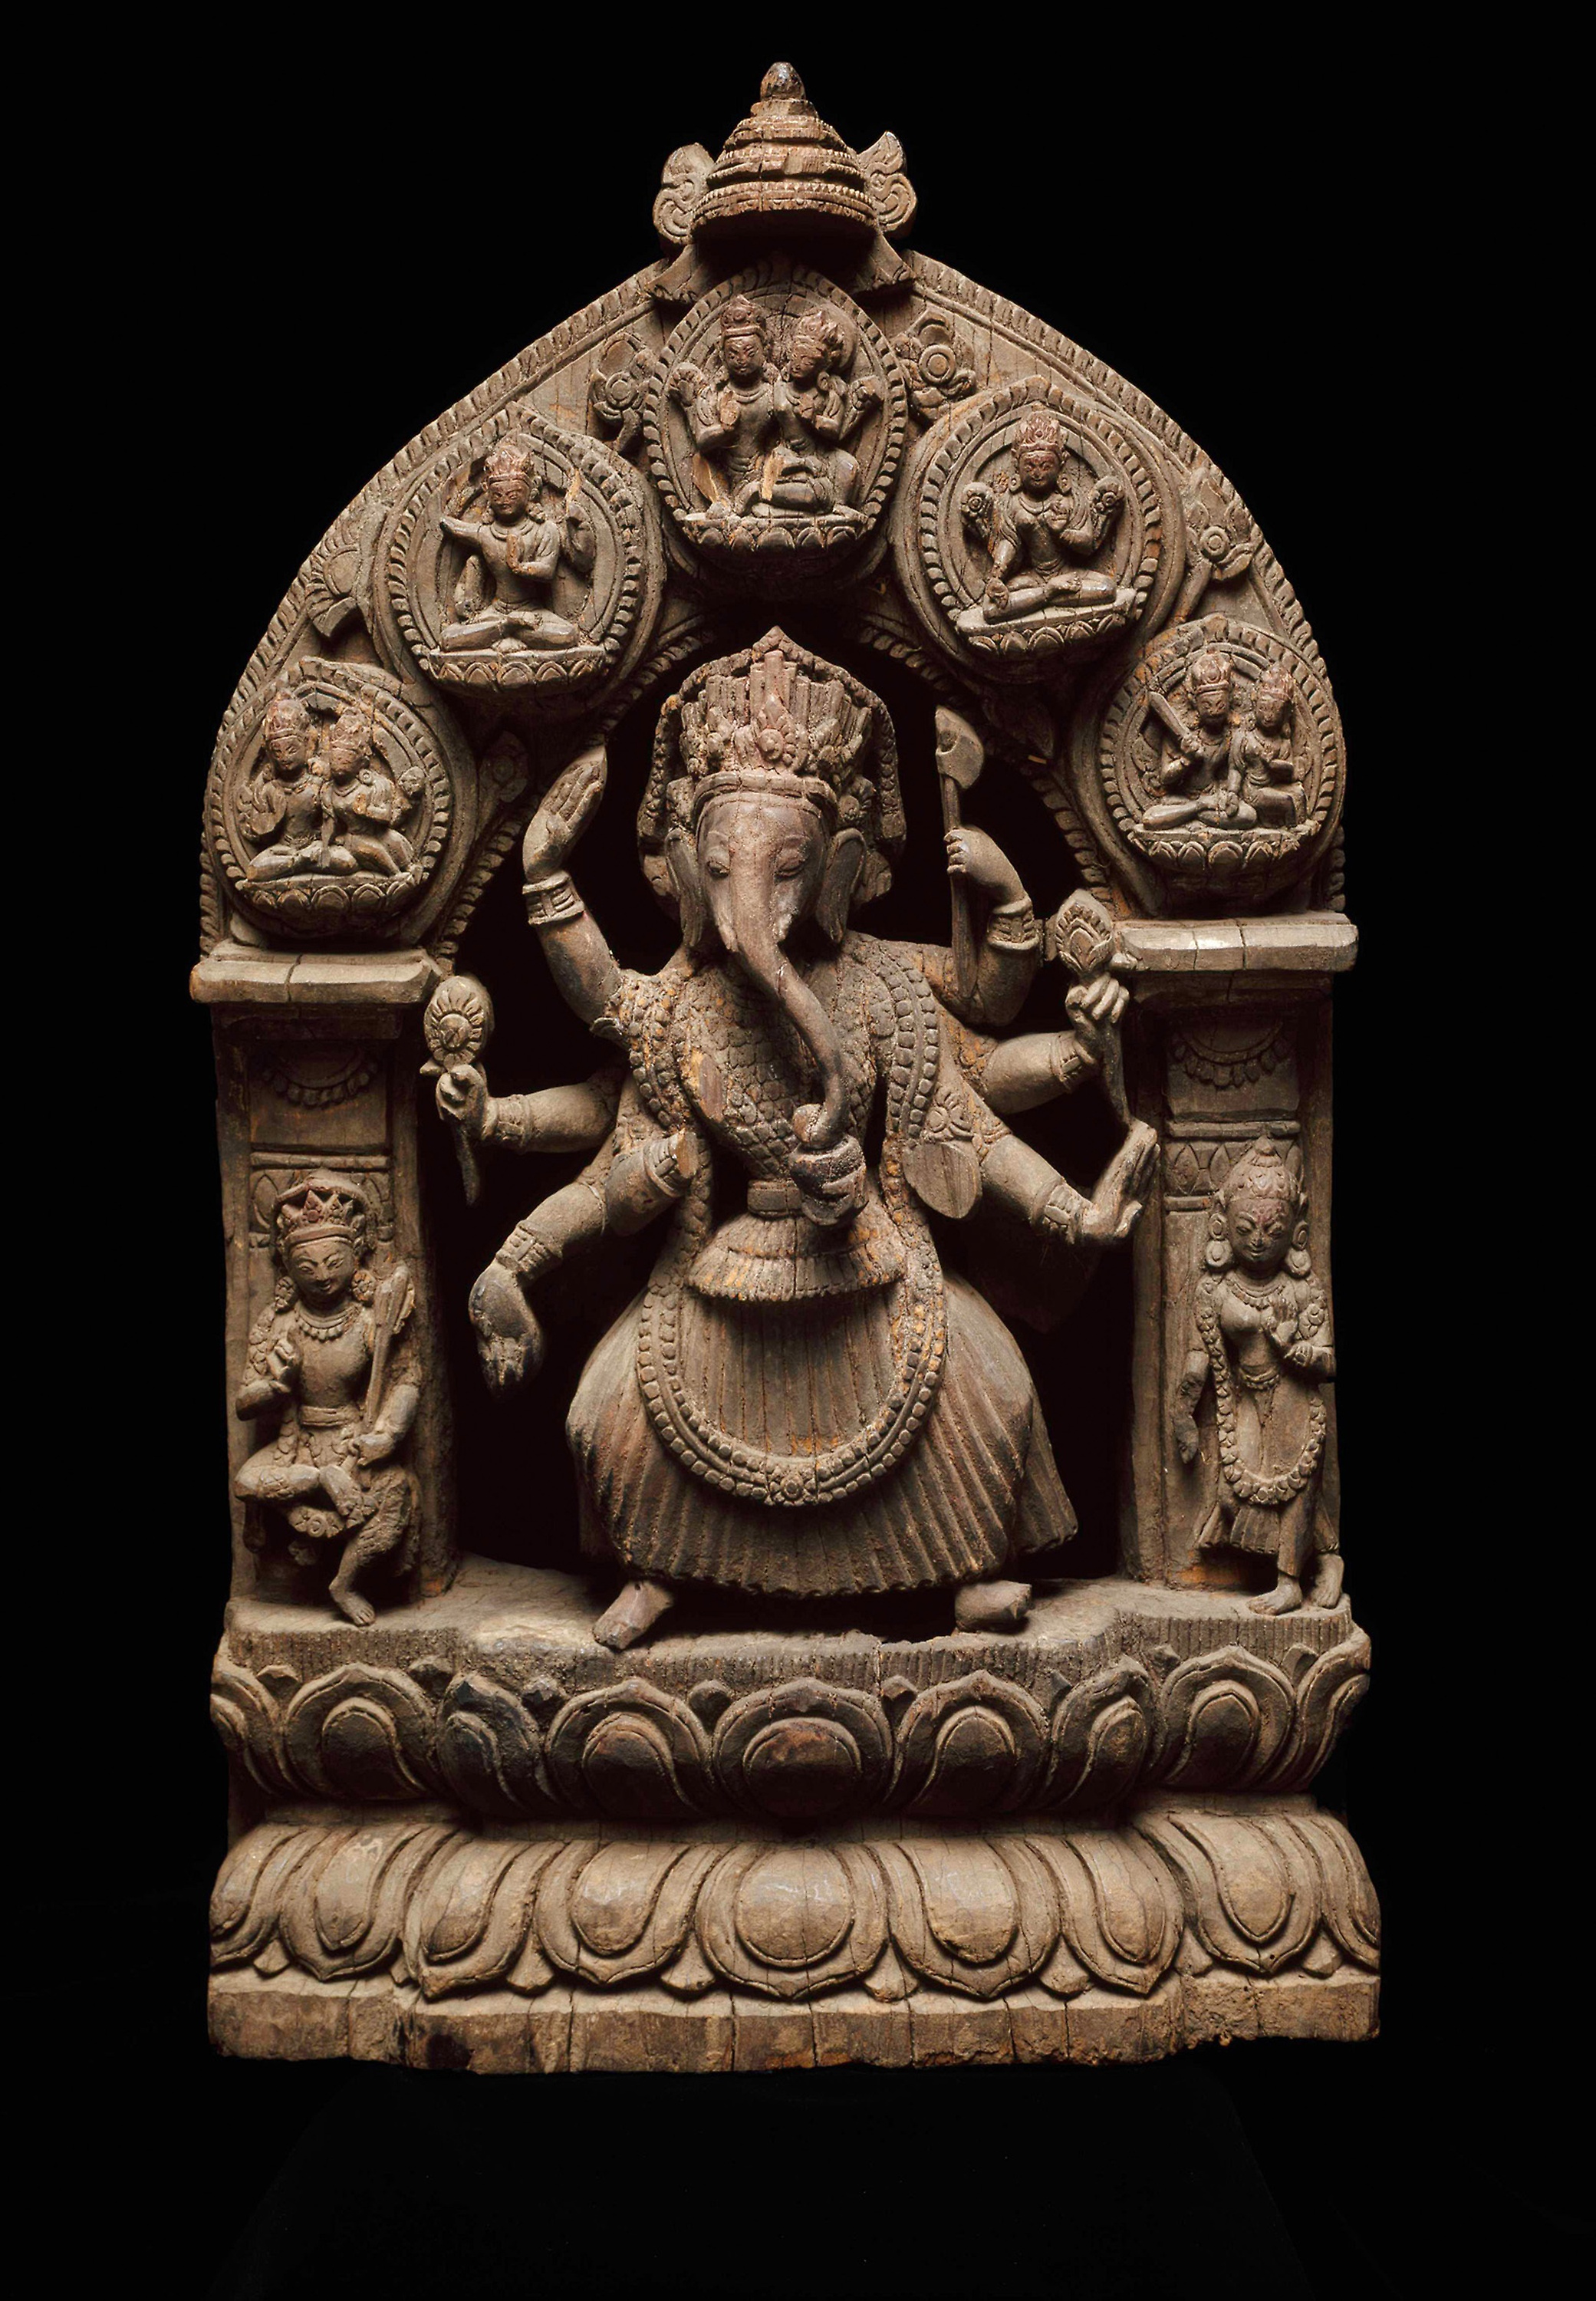
stone carving, carving, sculpture, relief, ancient history, statue, archaeological site, classical sculpture, artifact, hindu temple, history, temple, mythology, monument, religion, middle ages, art